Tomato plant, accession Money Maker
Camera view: horizontal (90 deg, fisheye); turntable rotation: 150 degrees
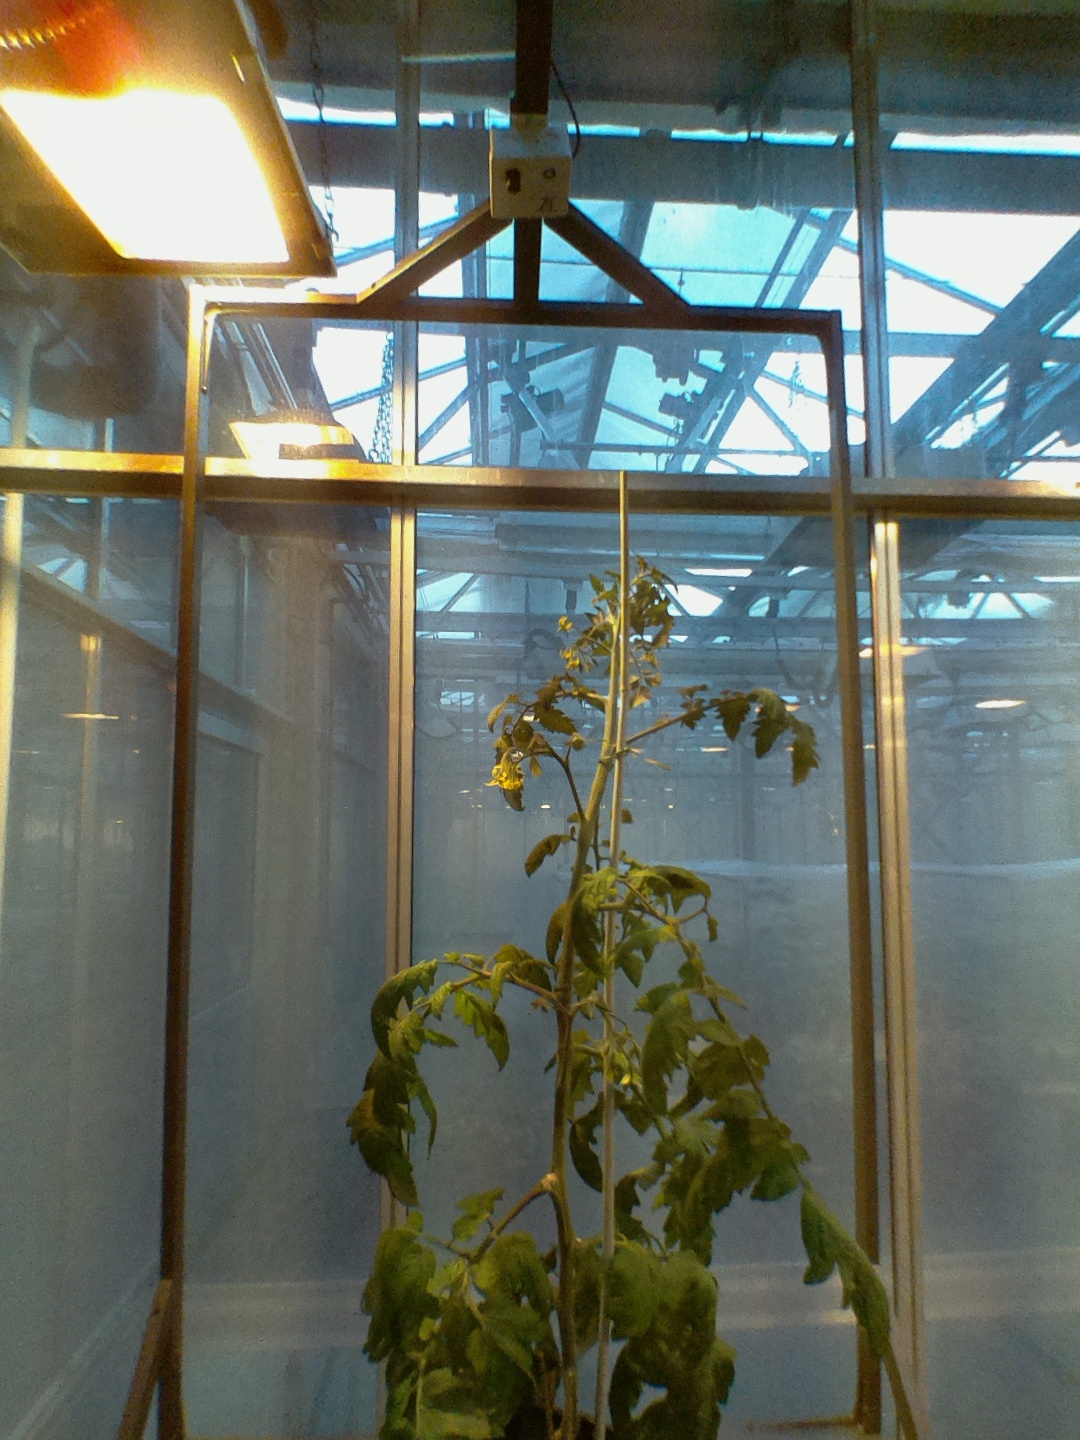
BBCH growth stage 71: 10%-20% of final fruit size